Gino Perente

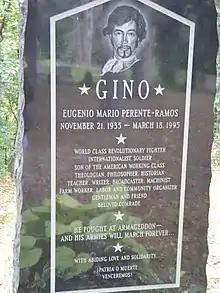
Gino Perente's grave stone in the Oak Hill Cemetery, Stony Brook, New York

Eugenio Mario Perente-Ramos (Gino Perente) (21 November 1937 – 18 March 1995) was the founder of the National Labor Federation (NATLFED), a collection of anti-poverty organizations in the United States. While canvassing door-to-door and operating assistance programs for the poor, NATLFED has also been described by critics as a left-wing or syncretic "political cult." Some reporters, cult-watchers, and the US Federal Bureau of Investigation (FBI) inferred in the early 1980s that Perente was born Gerald William Doeden, a disc jockey from California.